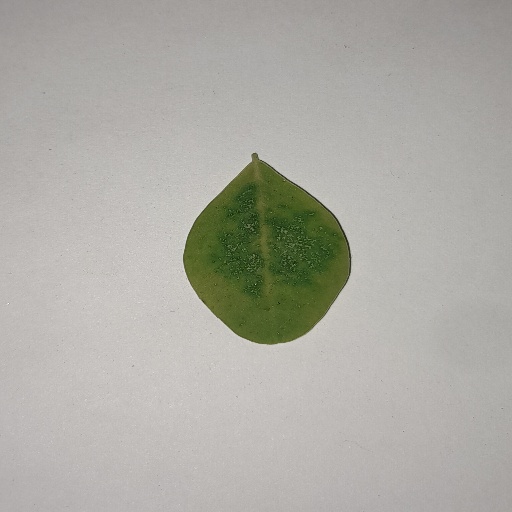
Species: Sojina
Leaf condition: Yellow Leaf